Lithuanian–Polish–Ukrainian Brigade

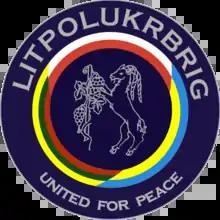
First logo.

On June 14, 2007, during an EU Defence Ministers' meeting, Lithuanian, Polish and Ukrainian ministers agreed to create a multinational unit. In fall of 2008 the proposed unit type was specified as a brigade. The three countries did have experience in past joint military operations, most notably, through the Lithuanian-Polish Peace Force Battalion and the Polish–Ukrainian Peace Force Battalion. Lithuania and Poland are NATO members, Ukraine is currently not but requested to join the NATO Membership Action Plan in January 2008. In November 2009 a "Protocol of Intent" covering formation of a joint Lithuanian, Polish and Ukrainian brigade ("LITPOLUKRBRIG") was signed by Defense Minister of Lithuania, Rasa Jukneviciene, Deputy Secretary of the Polish Ministry of Defense Stanisław Komorowski (representing the indisposed Defense Minister of Poland, Bogdan Klich) and acting Defense Minister of Ukraine Valeriy Ivashchenko.